Warnau (Havelberg)

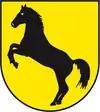
Coat of arms of the former municipality

The coat of arms of the former municipality was designed in 1996 by the Magdeburg municipal heraldist Jörg Mantzsch.